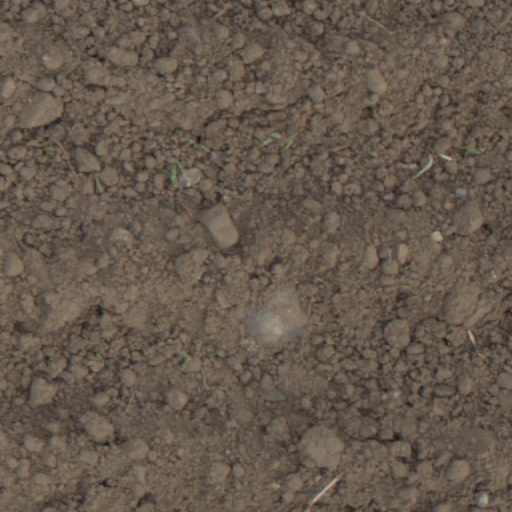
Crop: wheat